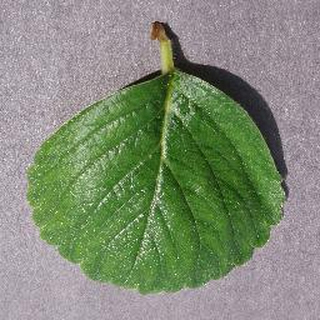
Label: healthy_strawberry